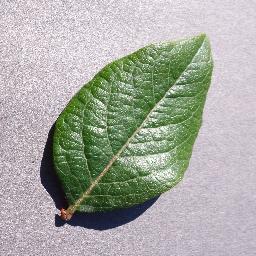
Label: Blueberry___healthy